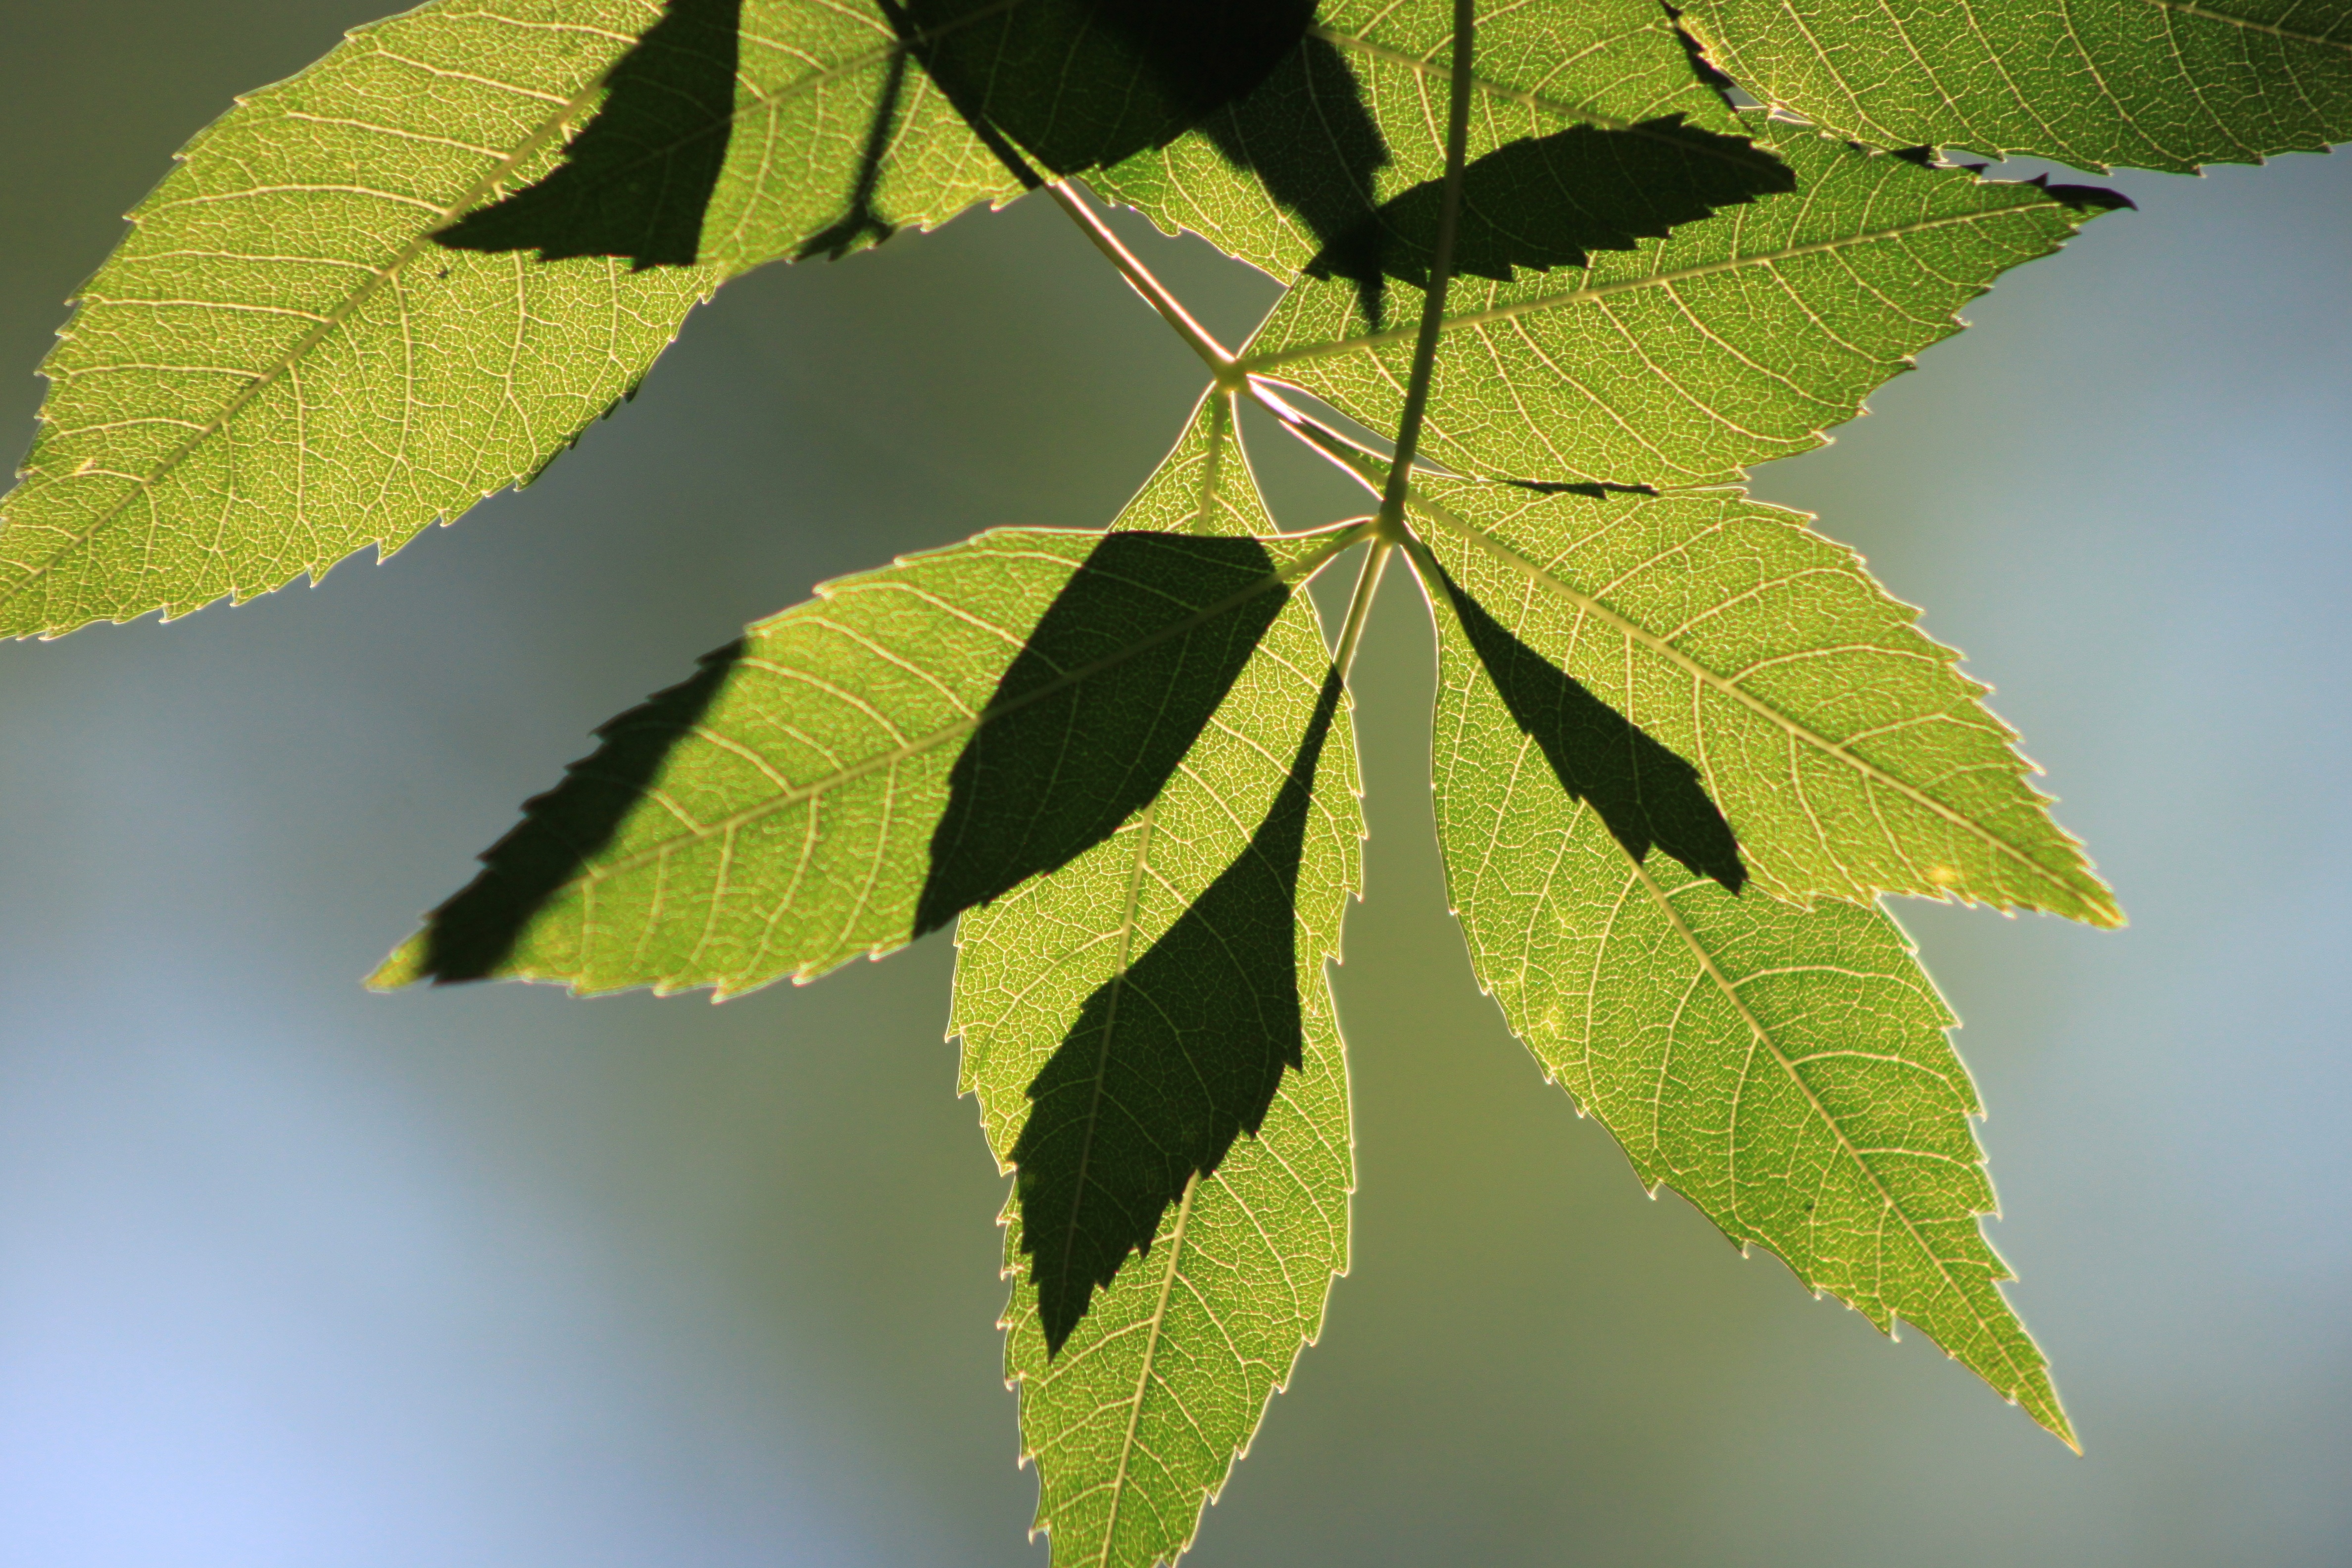
tree, nature, branch, plant, sunlight, leaf, flower, green, produce, autumn, botany, maple tree, leaves, shrub, deciduous, reverse light, flowering plant, grape leaves, plant stem, woody plant, land plant